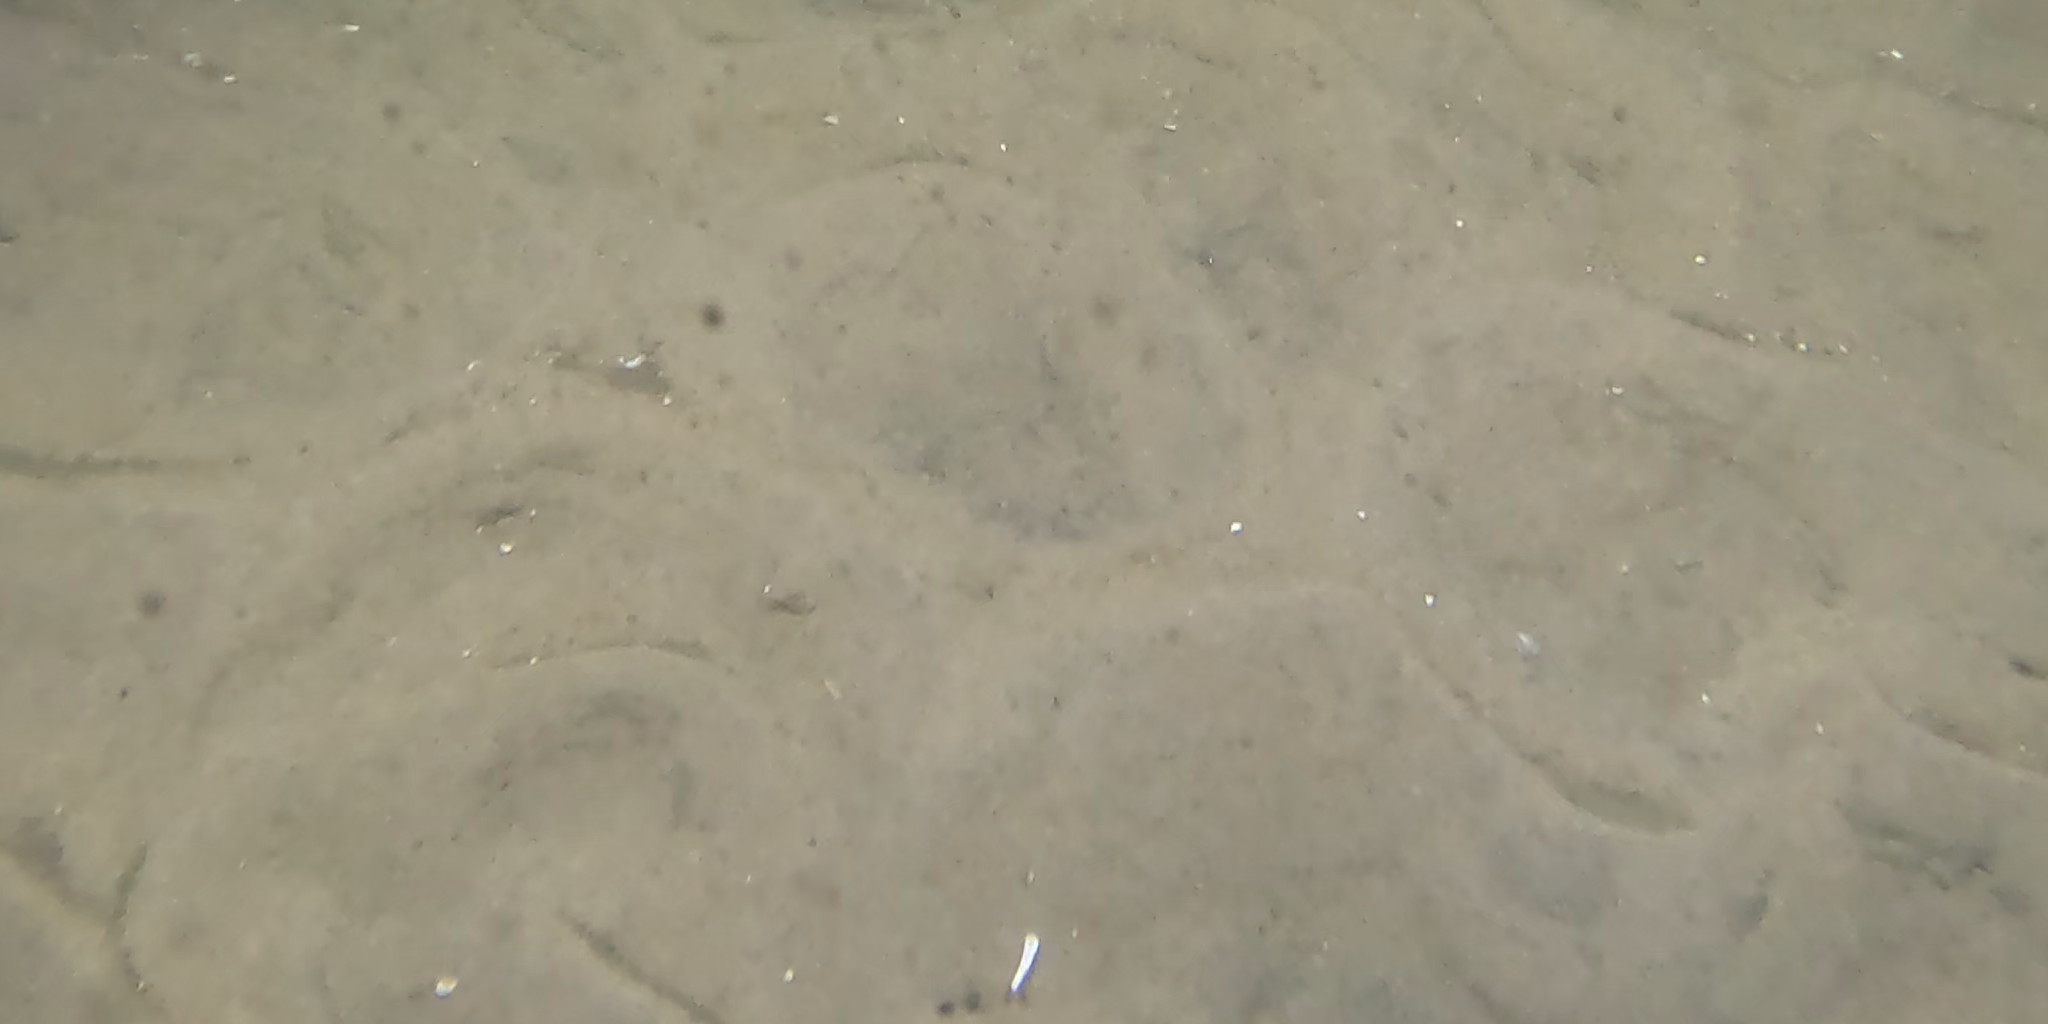
Seabed habitat: sand